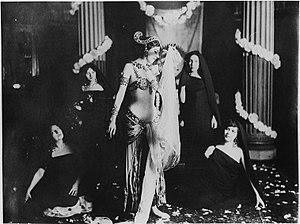
Cette page concerne l'année 1905 du calendrier grégorien.